Pia de' Tolomei

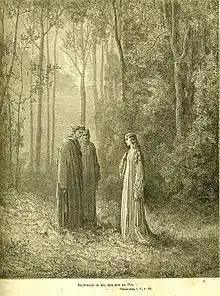
"Dante, Virgil and Pia de' Tolomei" by Gustave Doré.

Pia de' Tolomei was an Italian noblewoman from Siena identified as "la Pia," a minor character in Dante's "Divine Comedy" who was murdered by her husband without seeking absolution. Her brief presence in the poem has inspired many works in art, music, literature, and cinema. Her character in the "Divine Comedy" is noted for her compassion and serves a greater program among the characters in her canto, as well as the female characters in the entire poem.